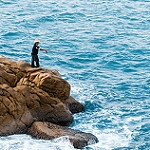
Label: sea